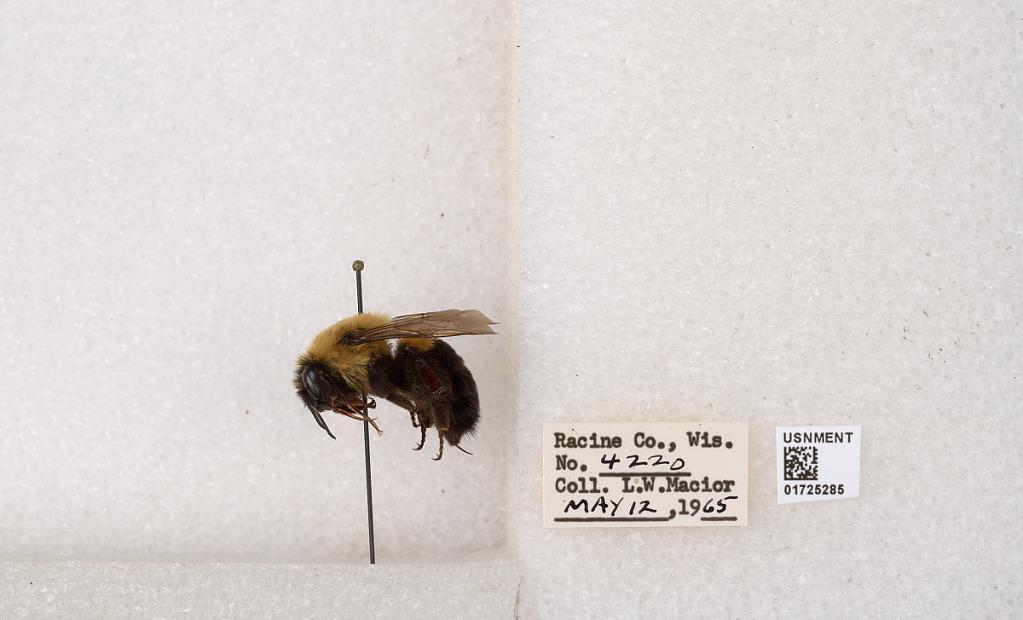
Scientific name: Bombus impatiens Cresson
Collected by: L. Macior
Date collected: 1965-5-12
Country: United States
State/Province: Wisconsin
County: Racine
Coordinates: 42.7299, -87.8123